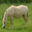
Label: horse